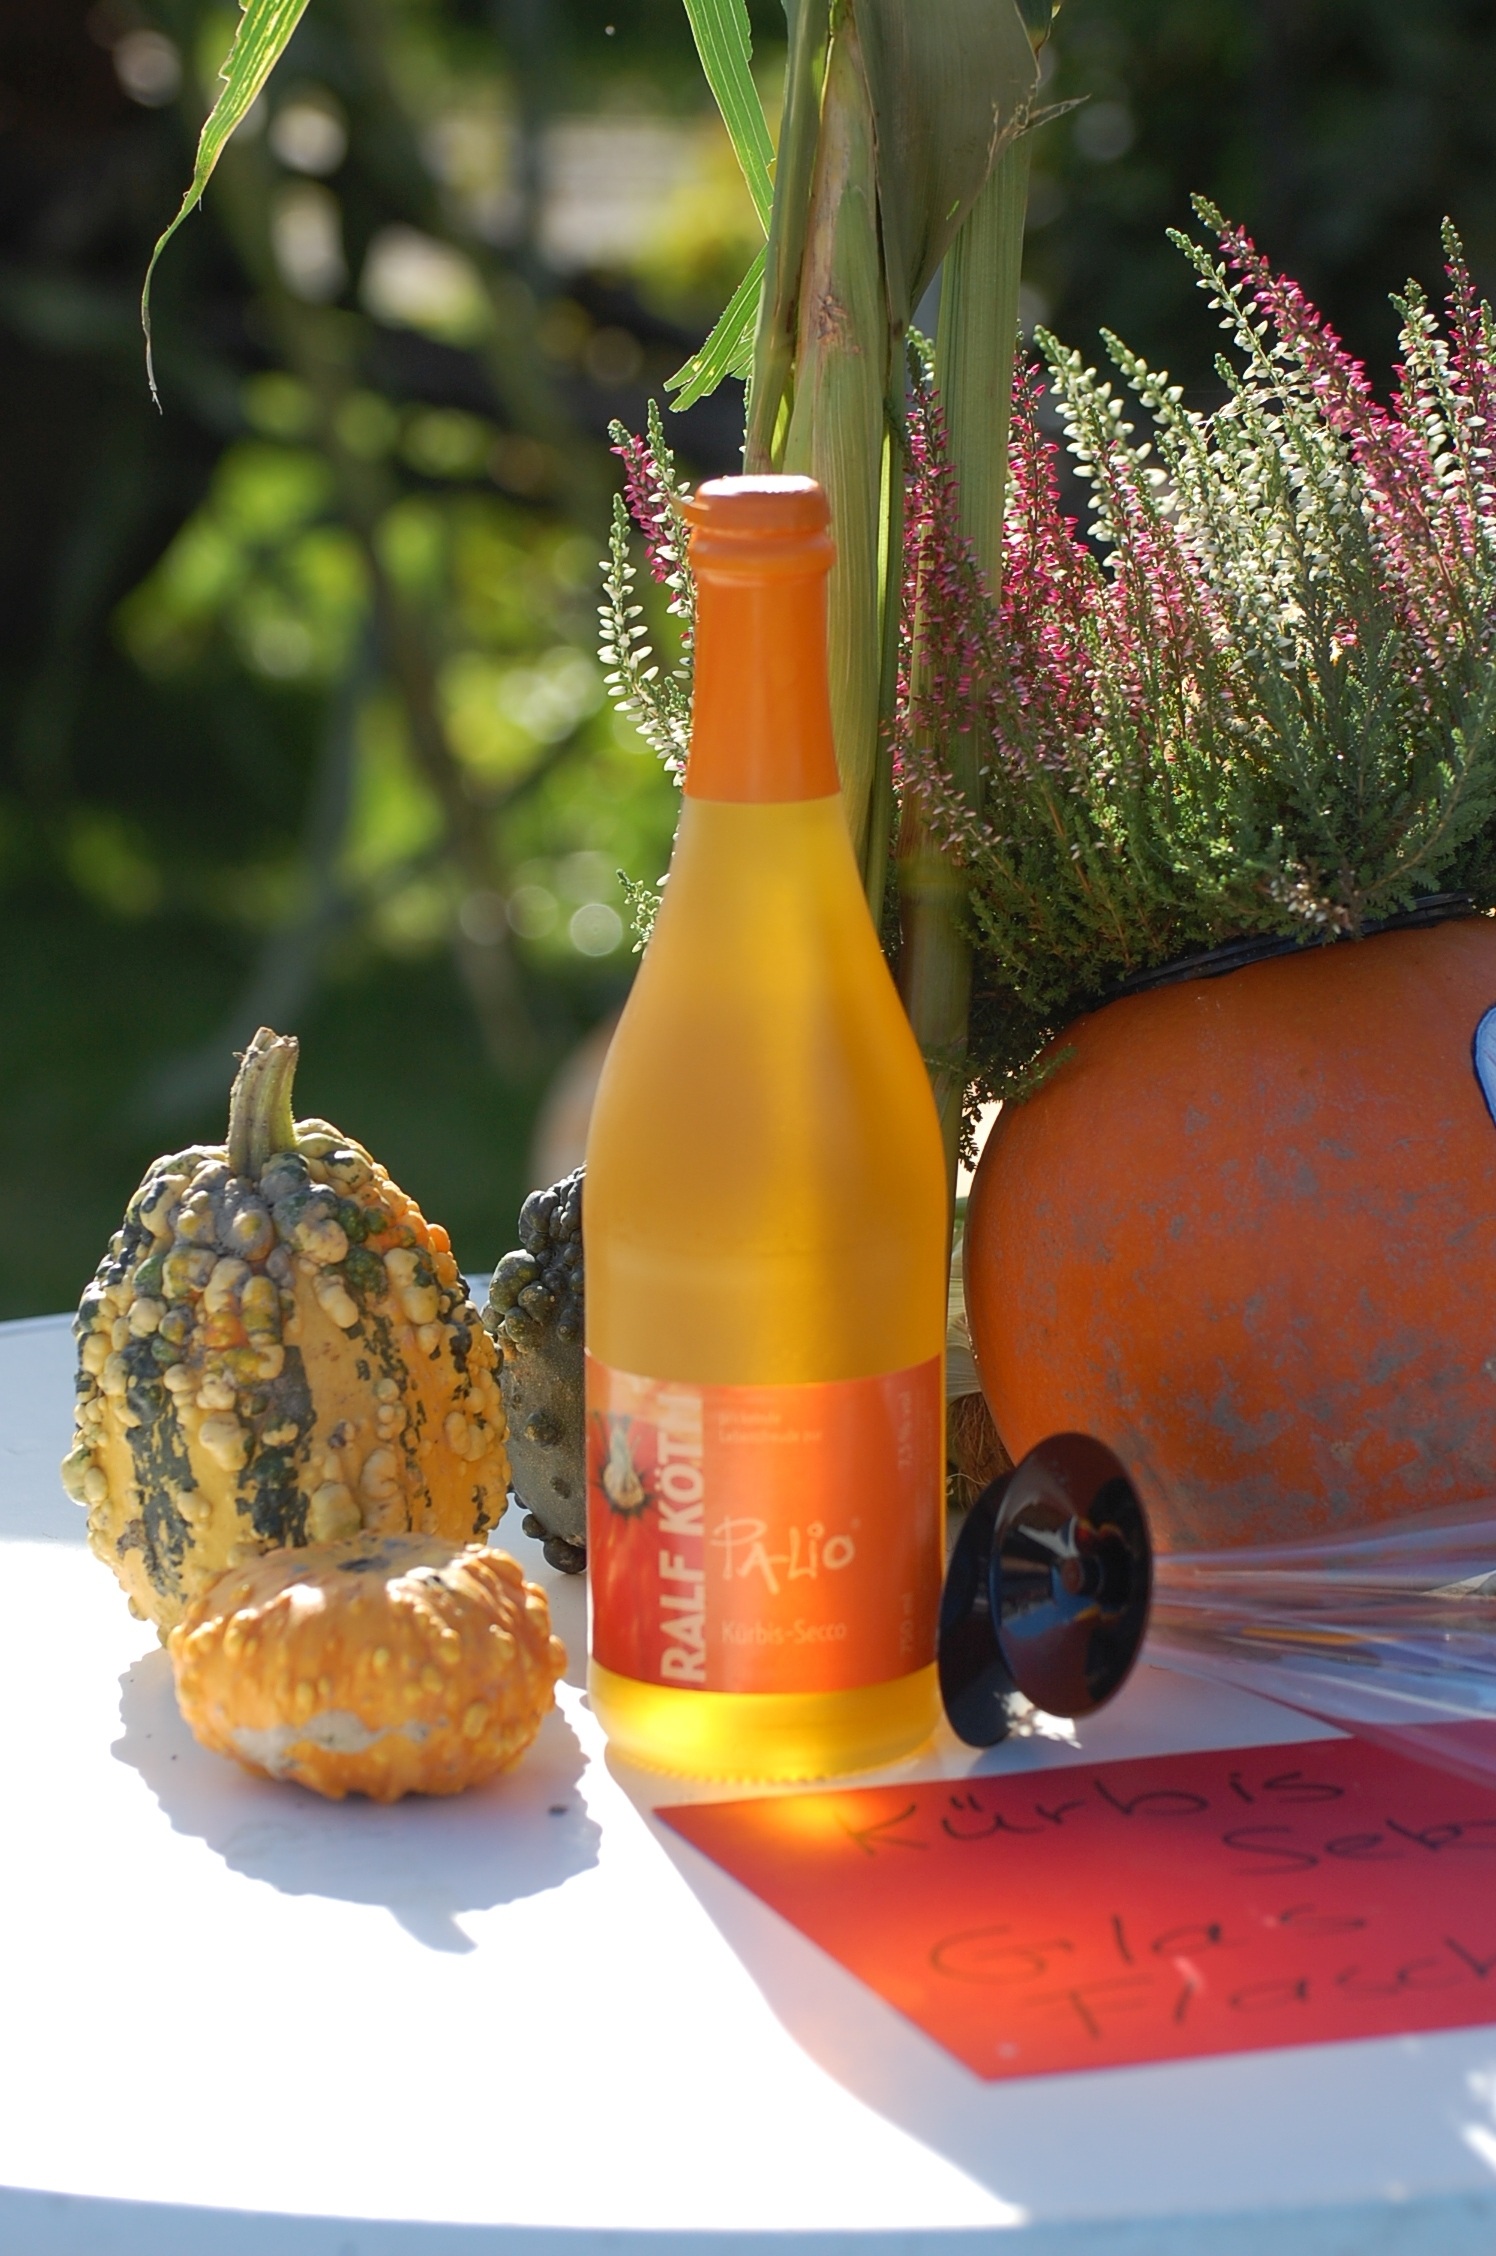
decoration, food, produce, pumpkin, drink, bottle, still life, painting, champagne